1980 Stanley Cup playoffs

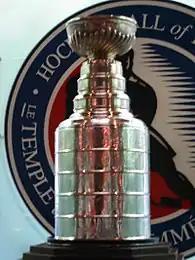
The Stanley Cup

With the league expansion from 17 to 21 teams, the playoffs were also expanded, from a 12-team tournament to a 16-team tournament. The sixteen teams were composed of the four divisional champions plus the top 12 finishers of the remaining 17 teams. The 16 qualifying teams were then seeded based on regular season points, with divisional rankings ignored. Division leaders no longer received first round byes. The teams were seeded 1 through 16, with the top team playing the 16th team in the first round, and so on. In subsequent rounds, matchups were similarly arranged, with the top remaining seed against the lowest remaining seed, and so on.